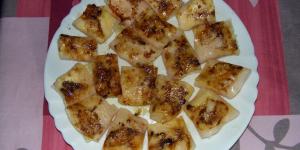
canapes de jamon cocido